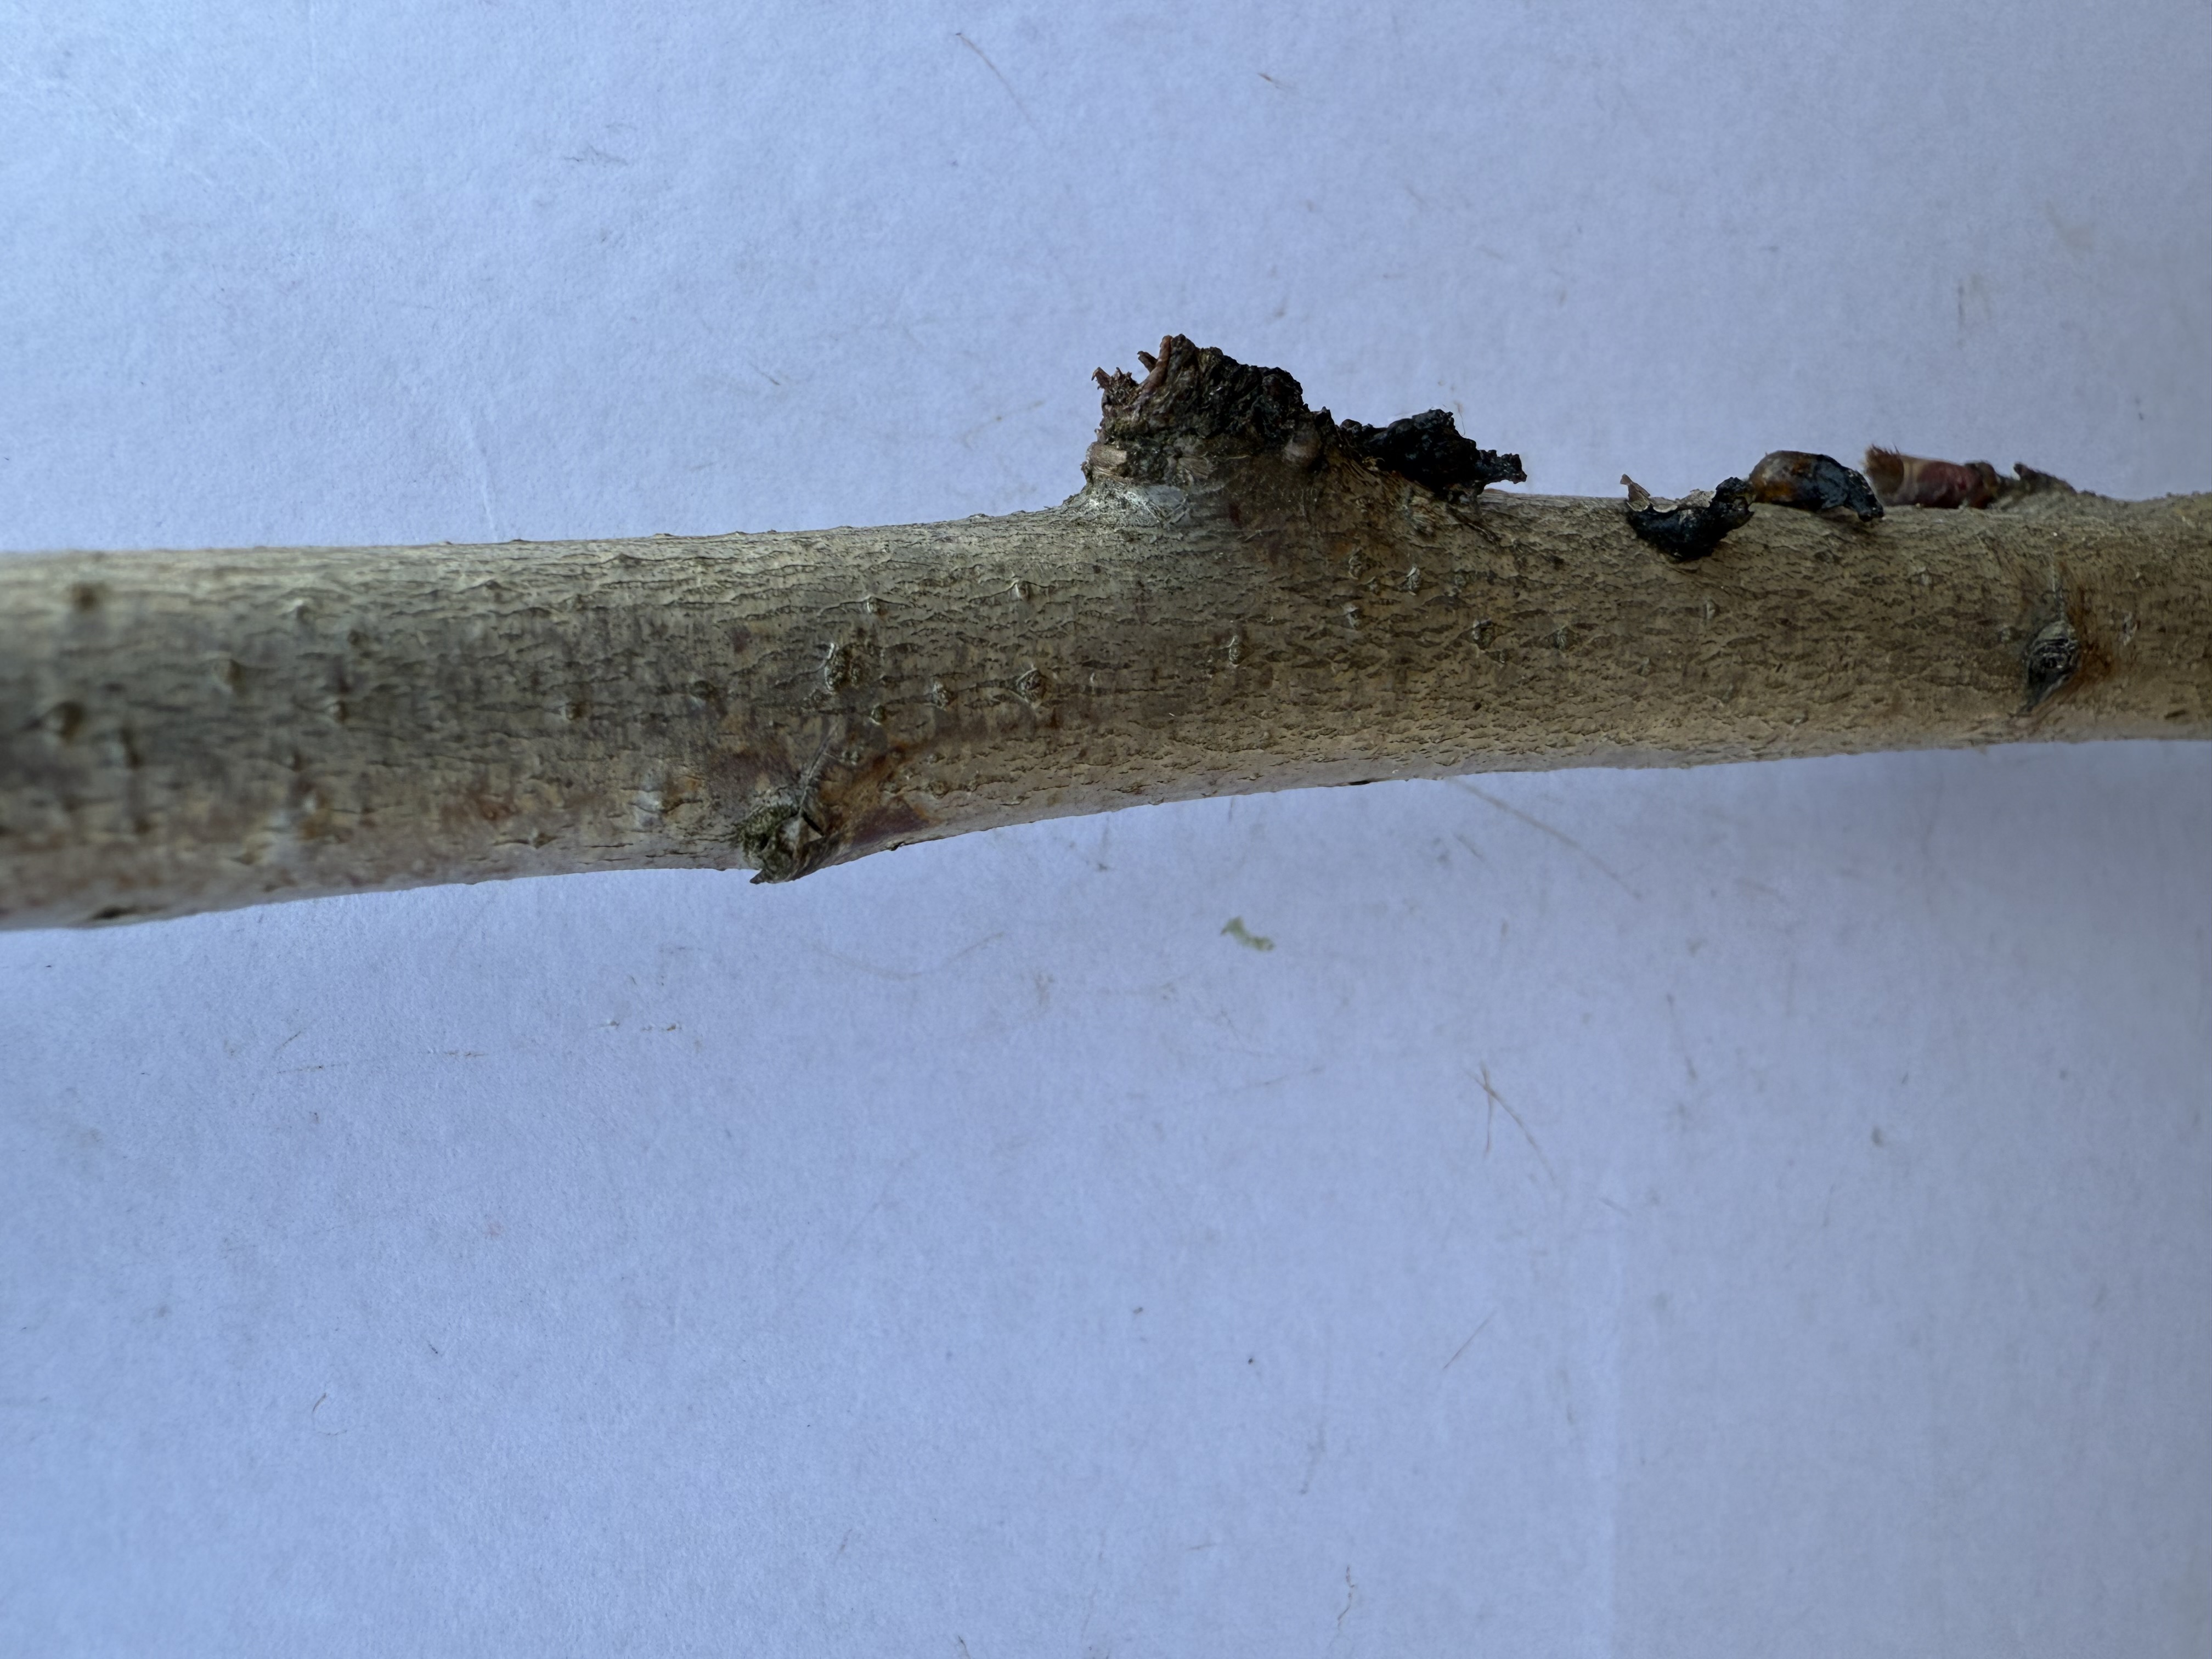
Variety: Duke Blueberry